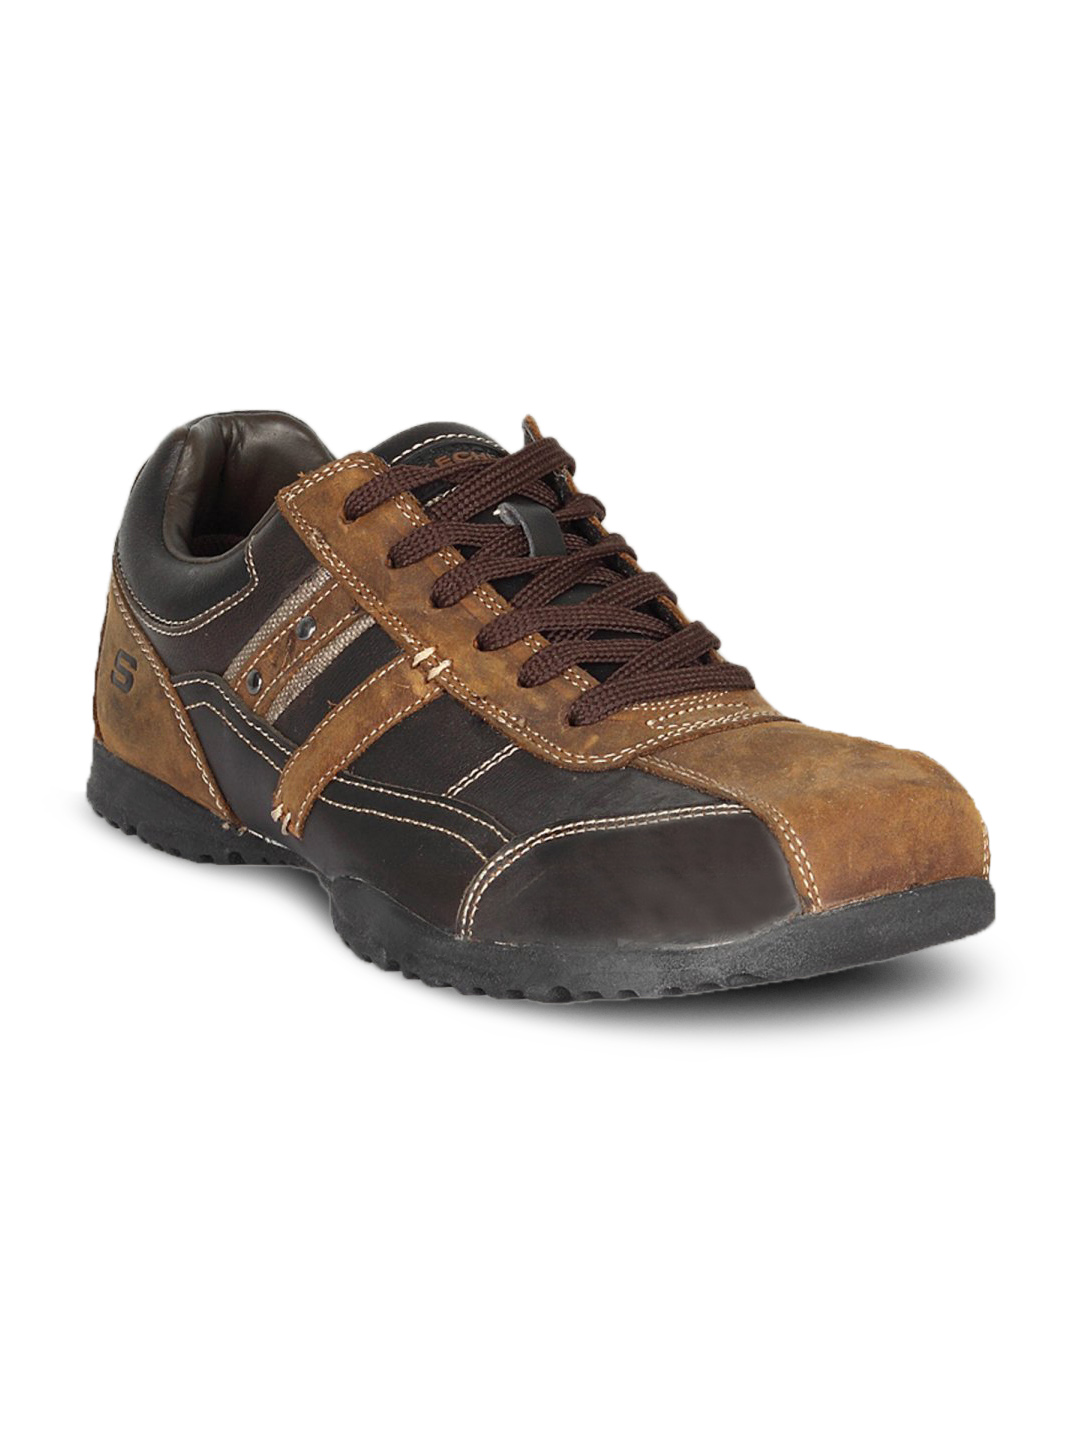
Skechers Men's Traffics Brown Shoe
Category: Footwear / Shoes / Casual Shoes
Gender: Men
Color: Brown
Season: Winter 2015
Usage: Casual